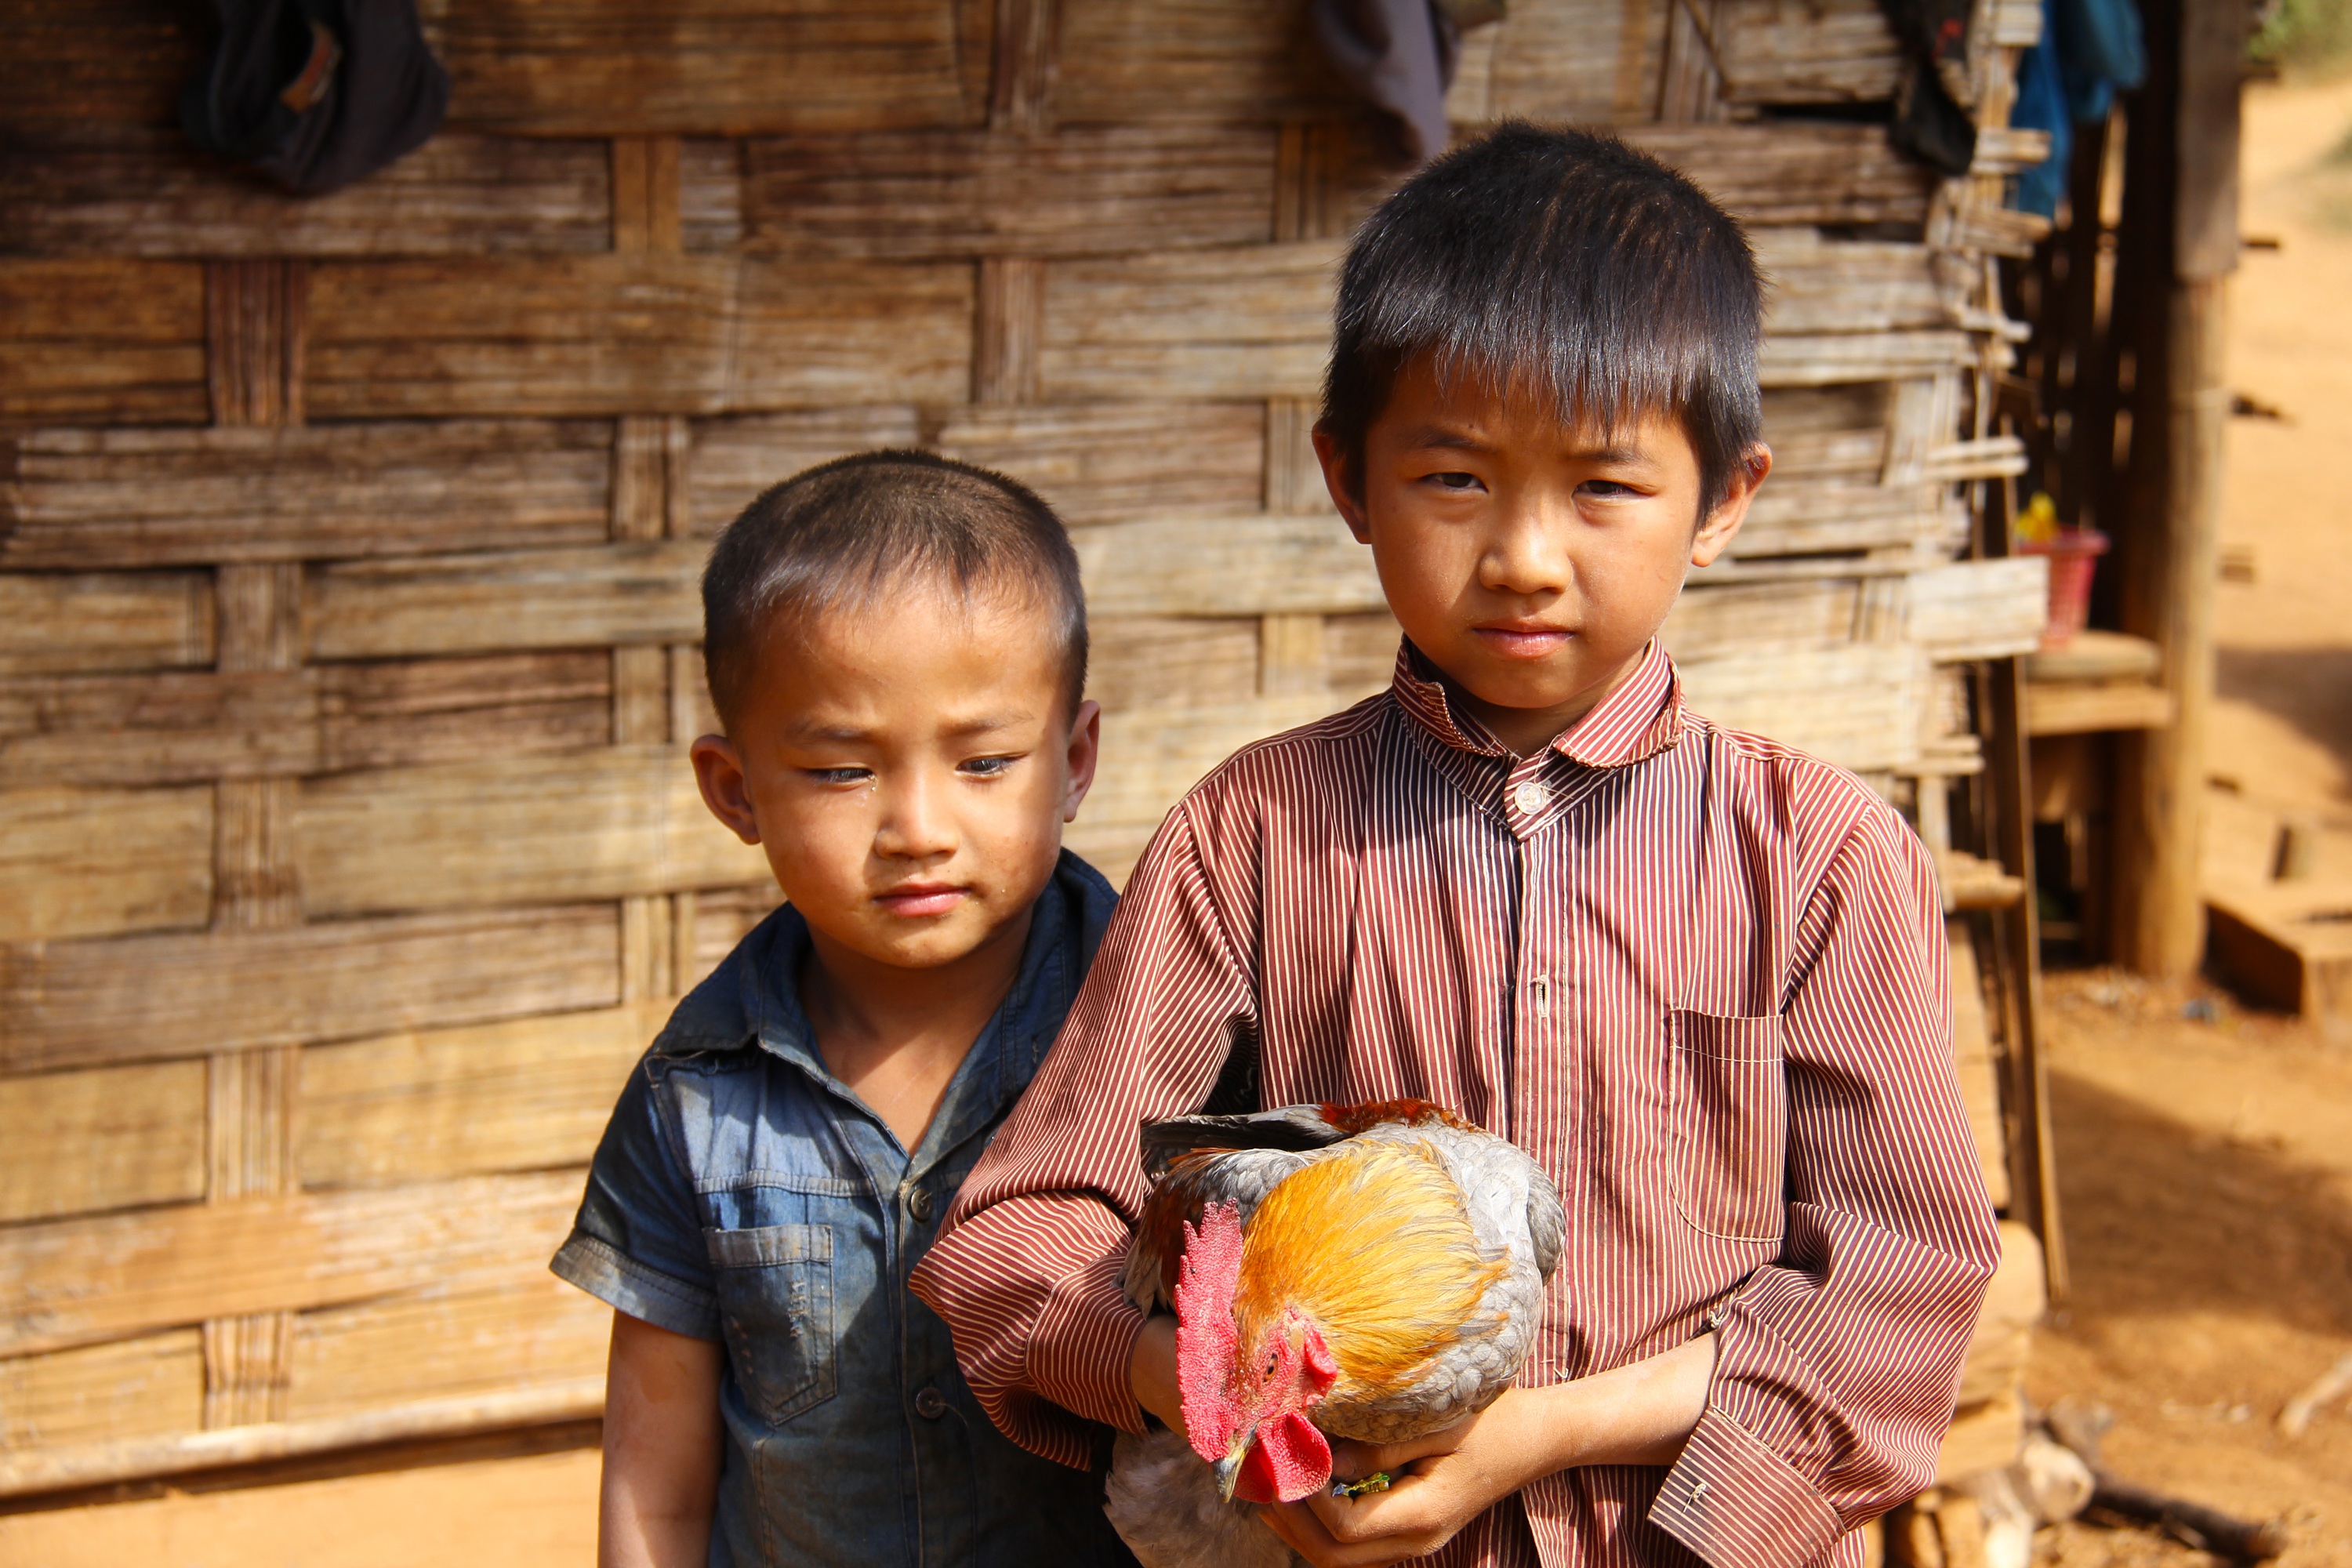
man, walking, person, people, play, vacation, tourist, travel, male, celebration, asian, orange, young, holiday, child, colorful, tourism, smiling, family, festival, happy, lovely, temple, toddler, boys, little, culture, beautiful, local, tradition, laos, cultural